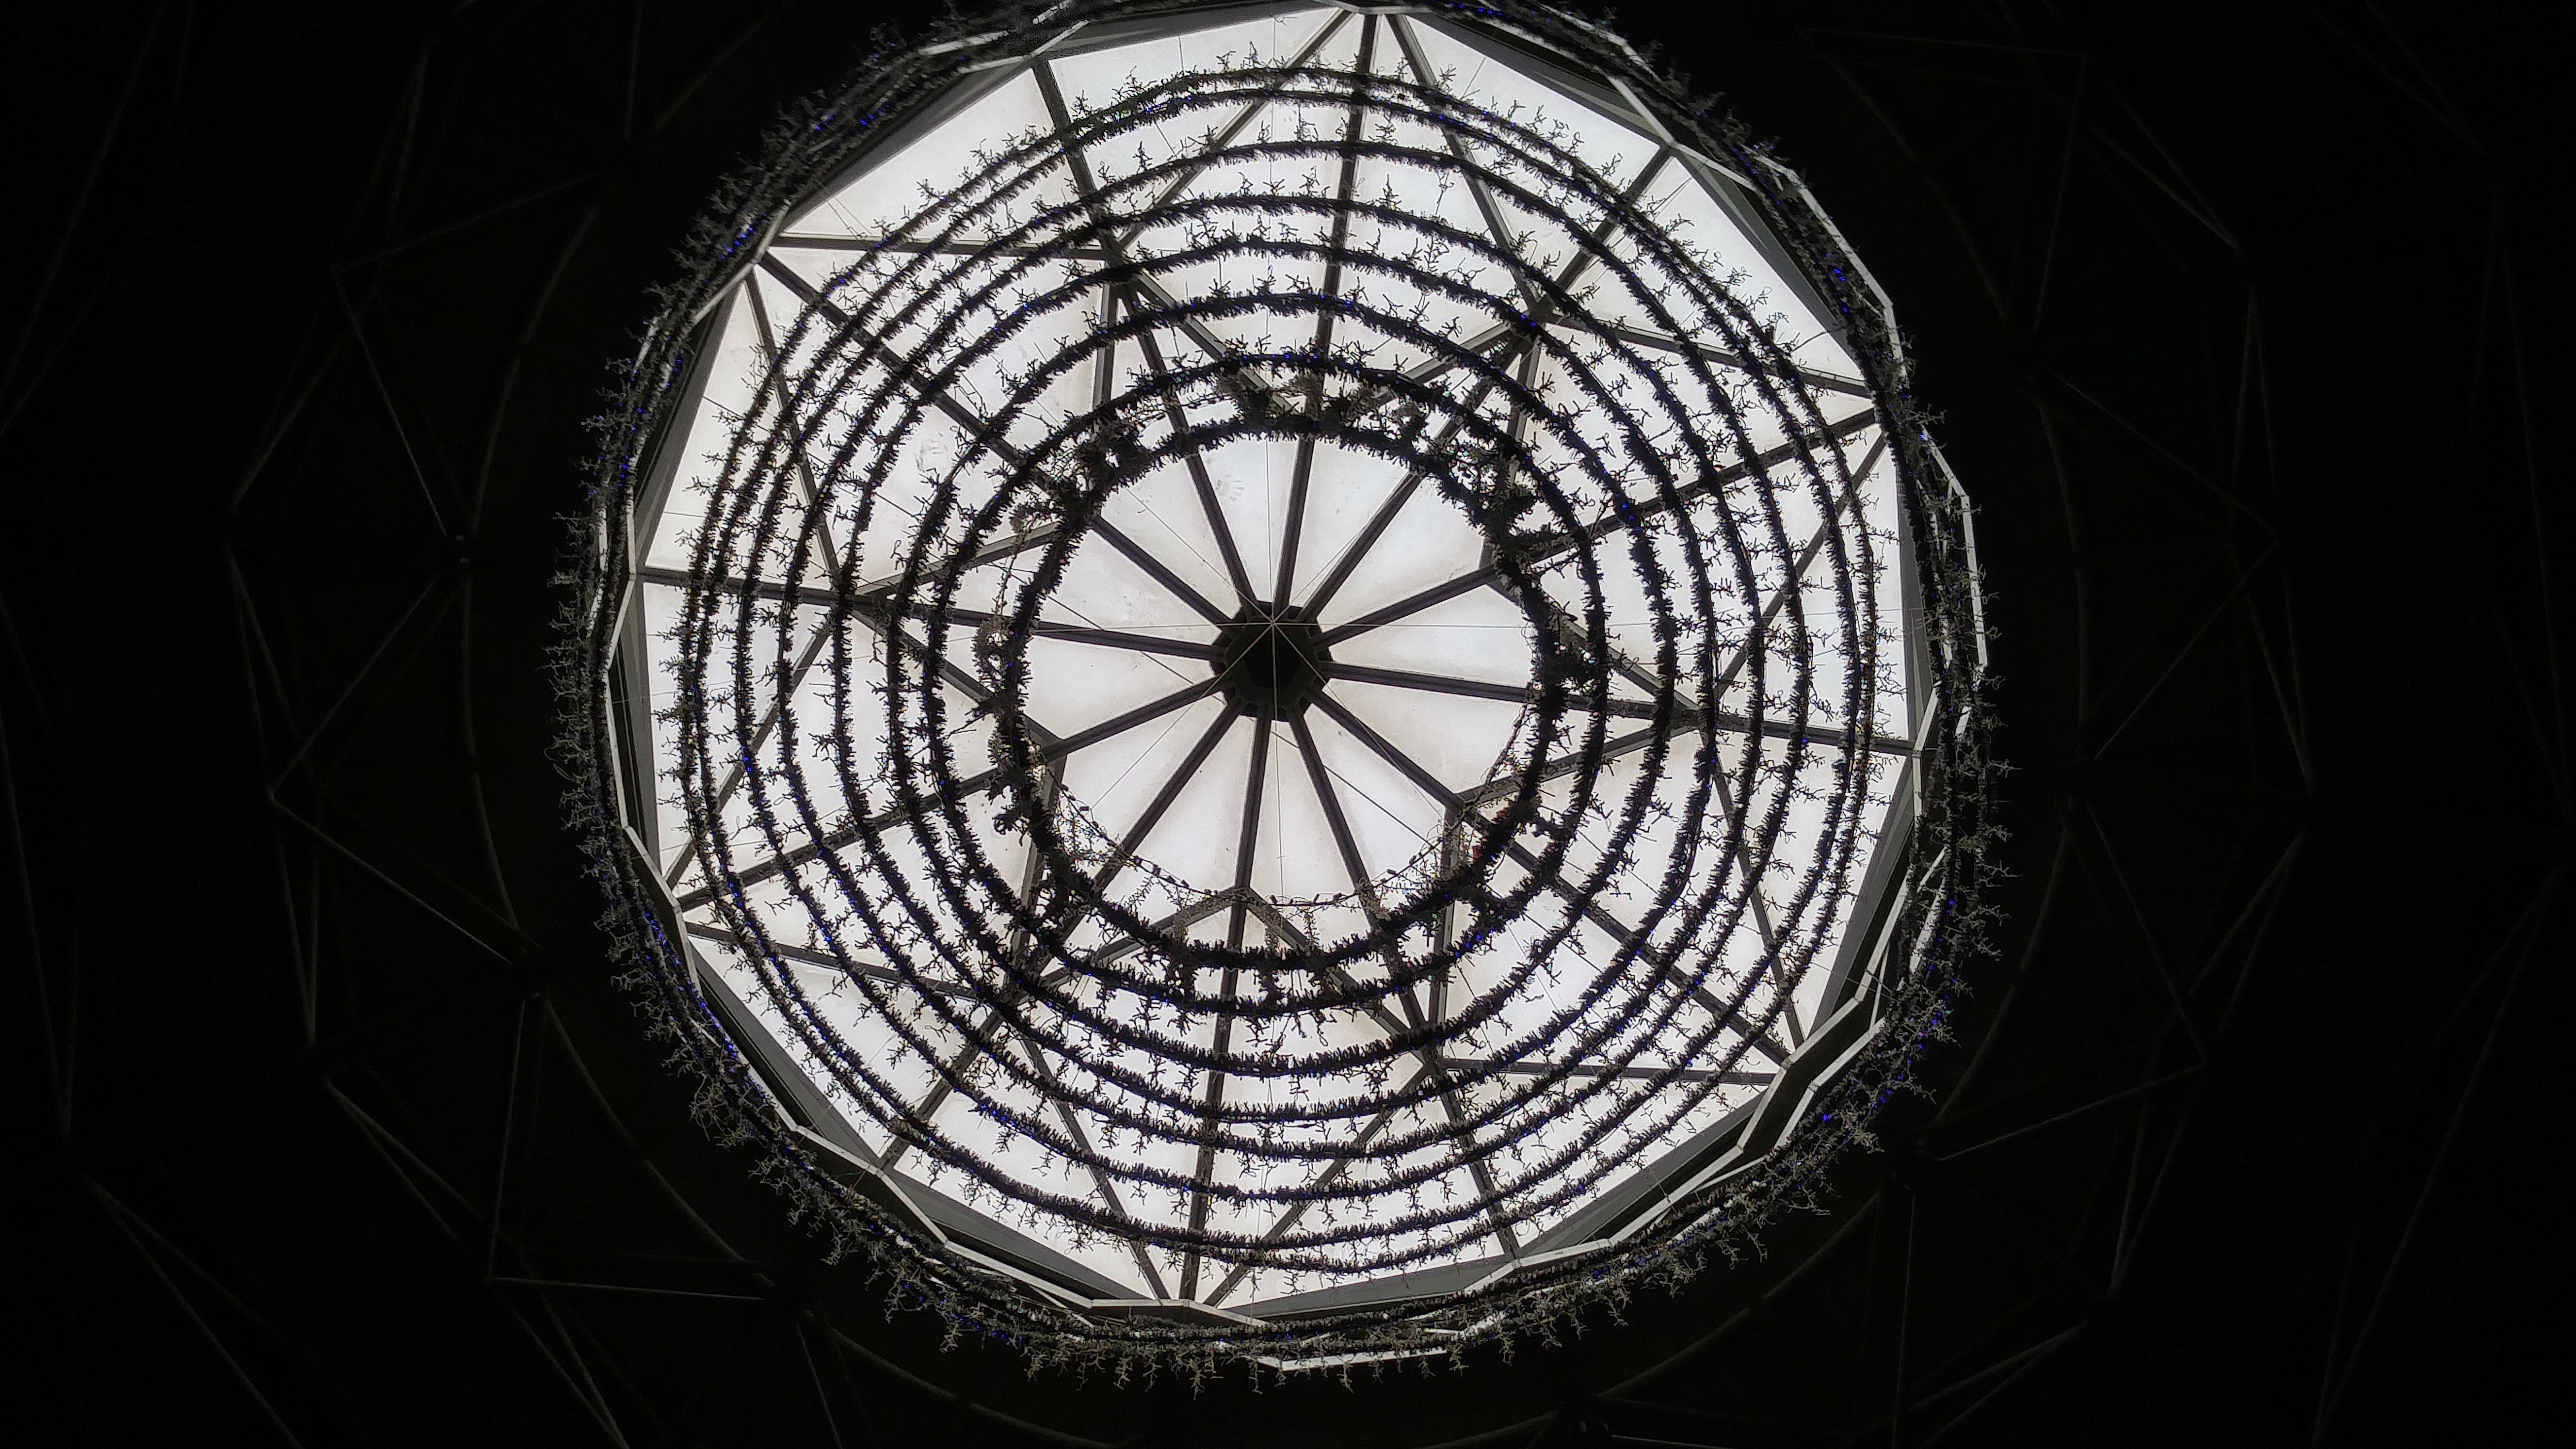
light, wheel, spiral, window, glass, darkness, lighting, circle, symmetry, sphere, dome, shape